Tropical cyclones in 2005

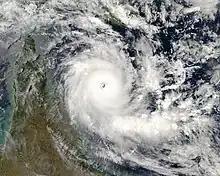
Cyclone Ingrid

February was slightly below-average featuring nine tropical cyclones, of which seven were named. The Australian region featured Cyclone Harvey and Tropical Low Vivienne. Harvey formed in the Gulf of Carpentaria before making landfall on Queensland and the Northern Territory while Vivienne caused minor oil and gas disruptions in the Timor Sea. The Southern Pacific basin featured seven cyclones of which three of them became Category 5 cyclones. Cyclones Meena, Olaf, Nancy, and Percy all affected the Cook Islands with Percy becoming the strongest storm of the month.